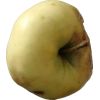
Label: Apple hit 1